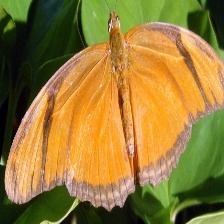
Species: JULIA